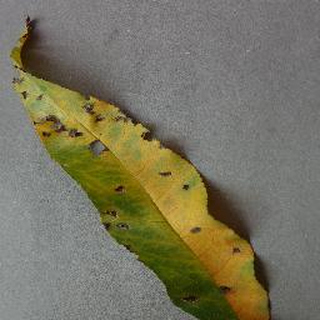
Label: peach_bacterial_spot